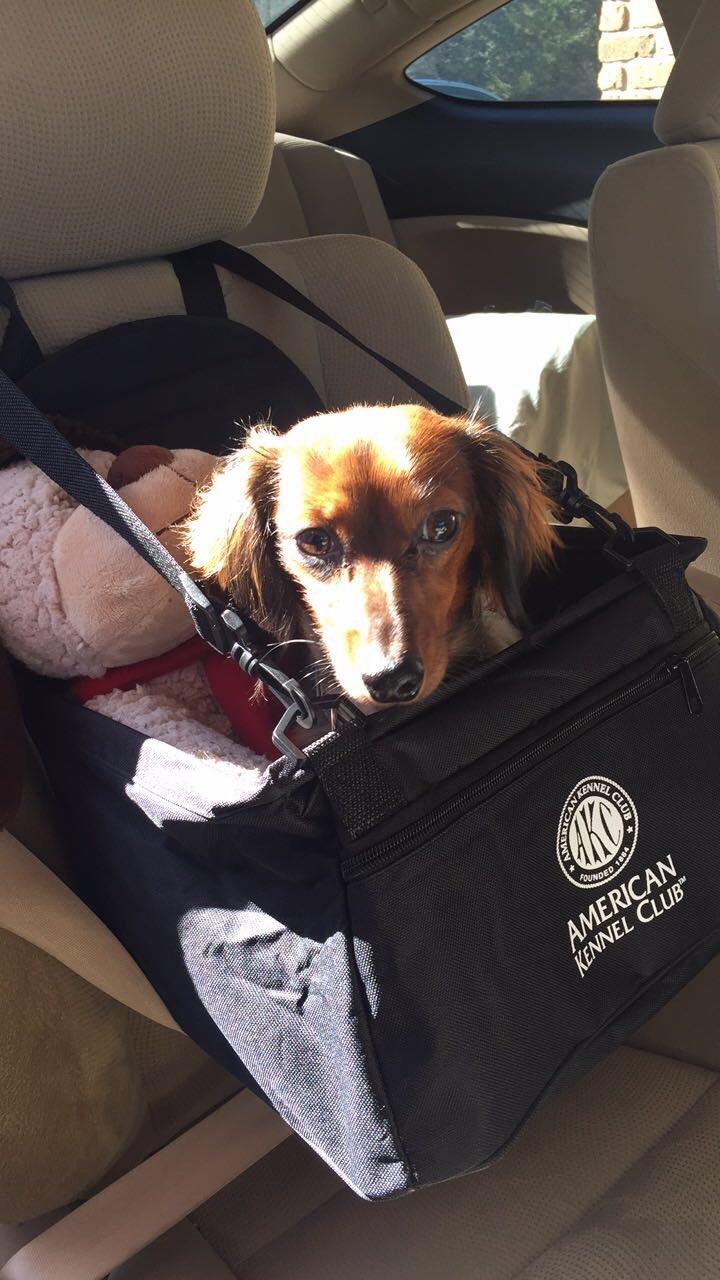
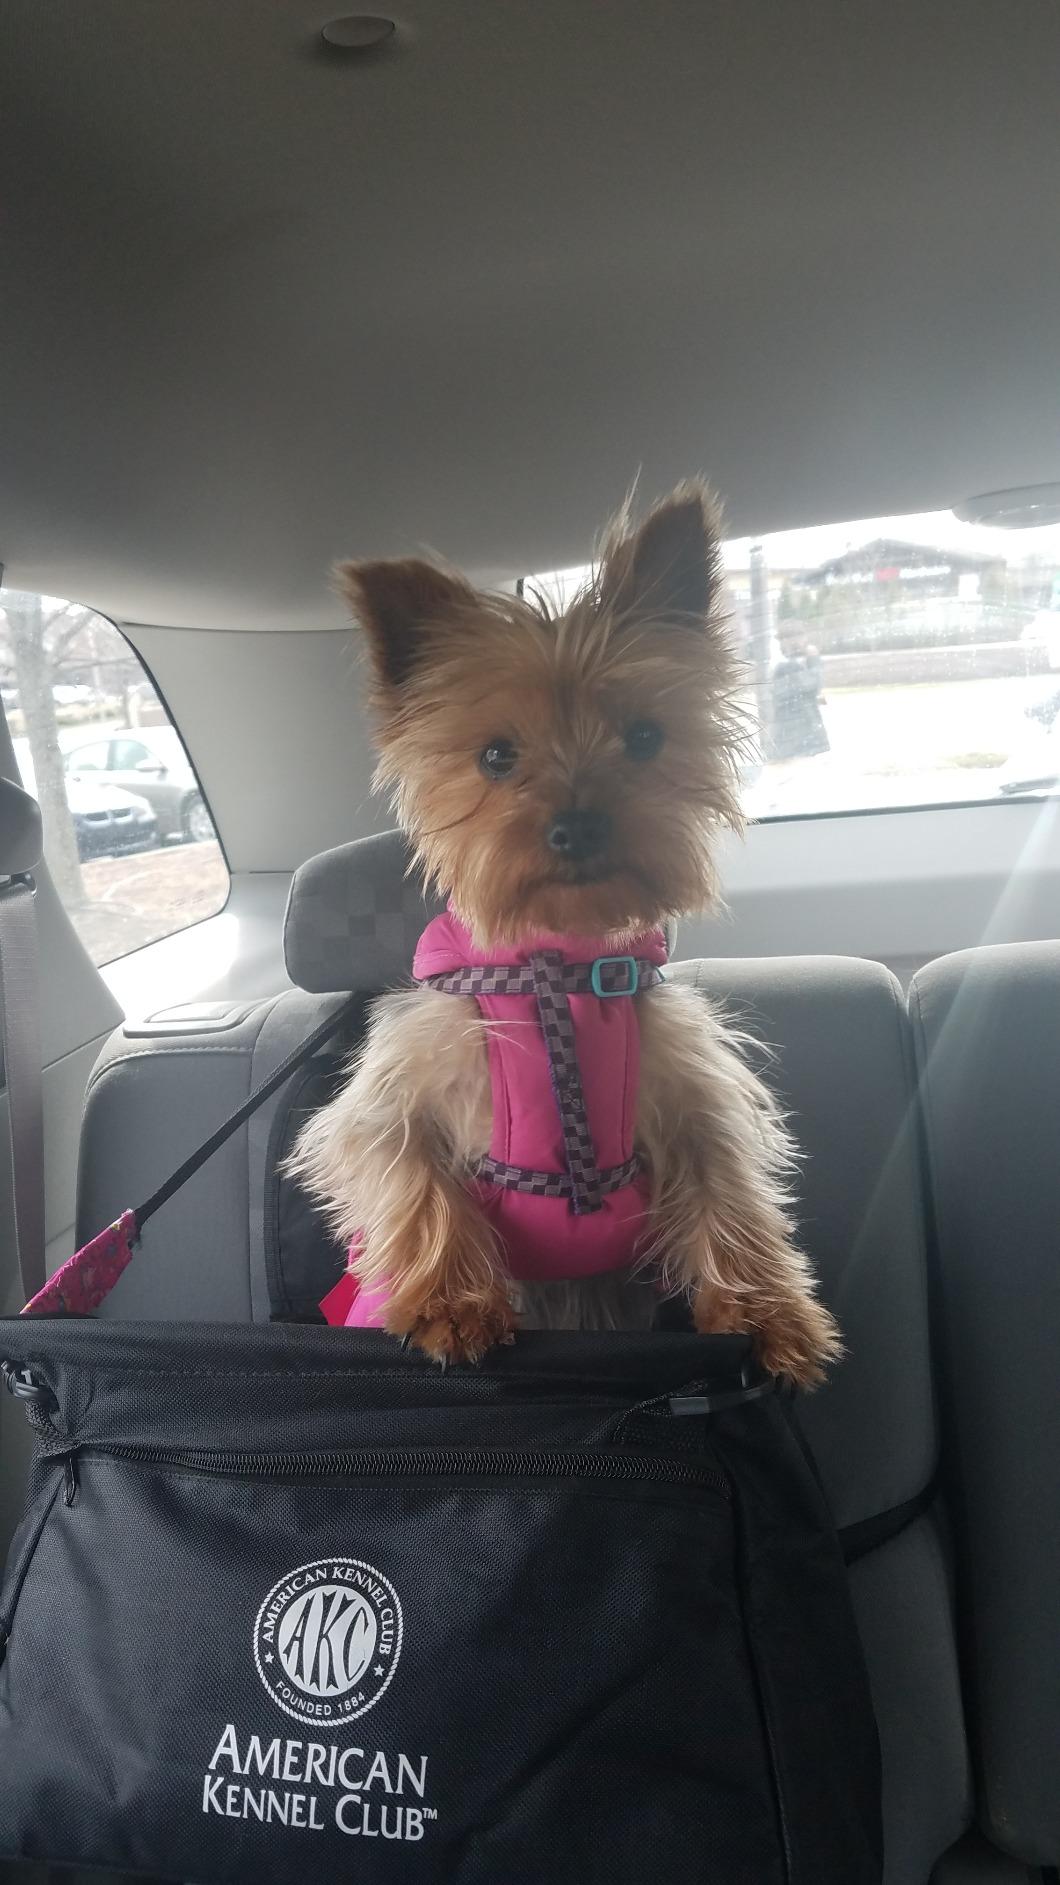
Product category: items_kennel
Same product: yes